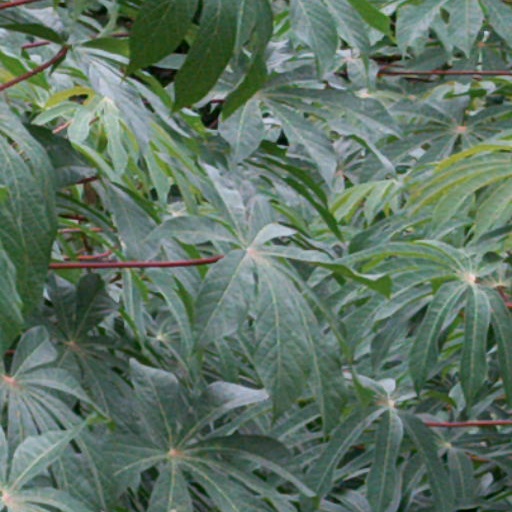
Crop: cassava